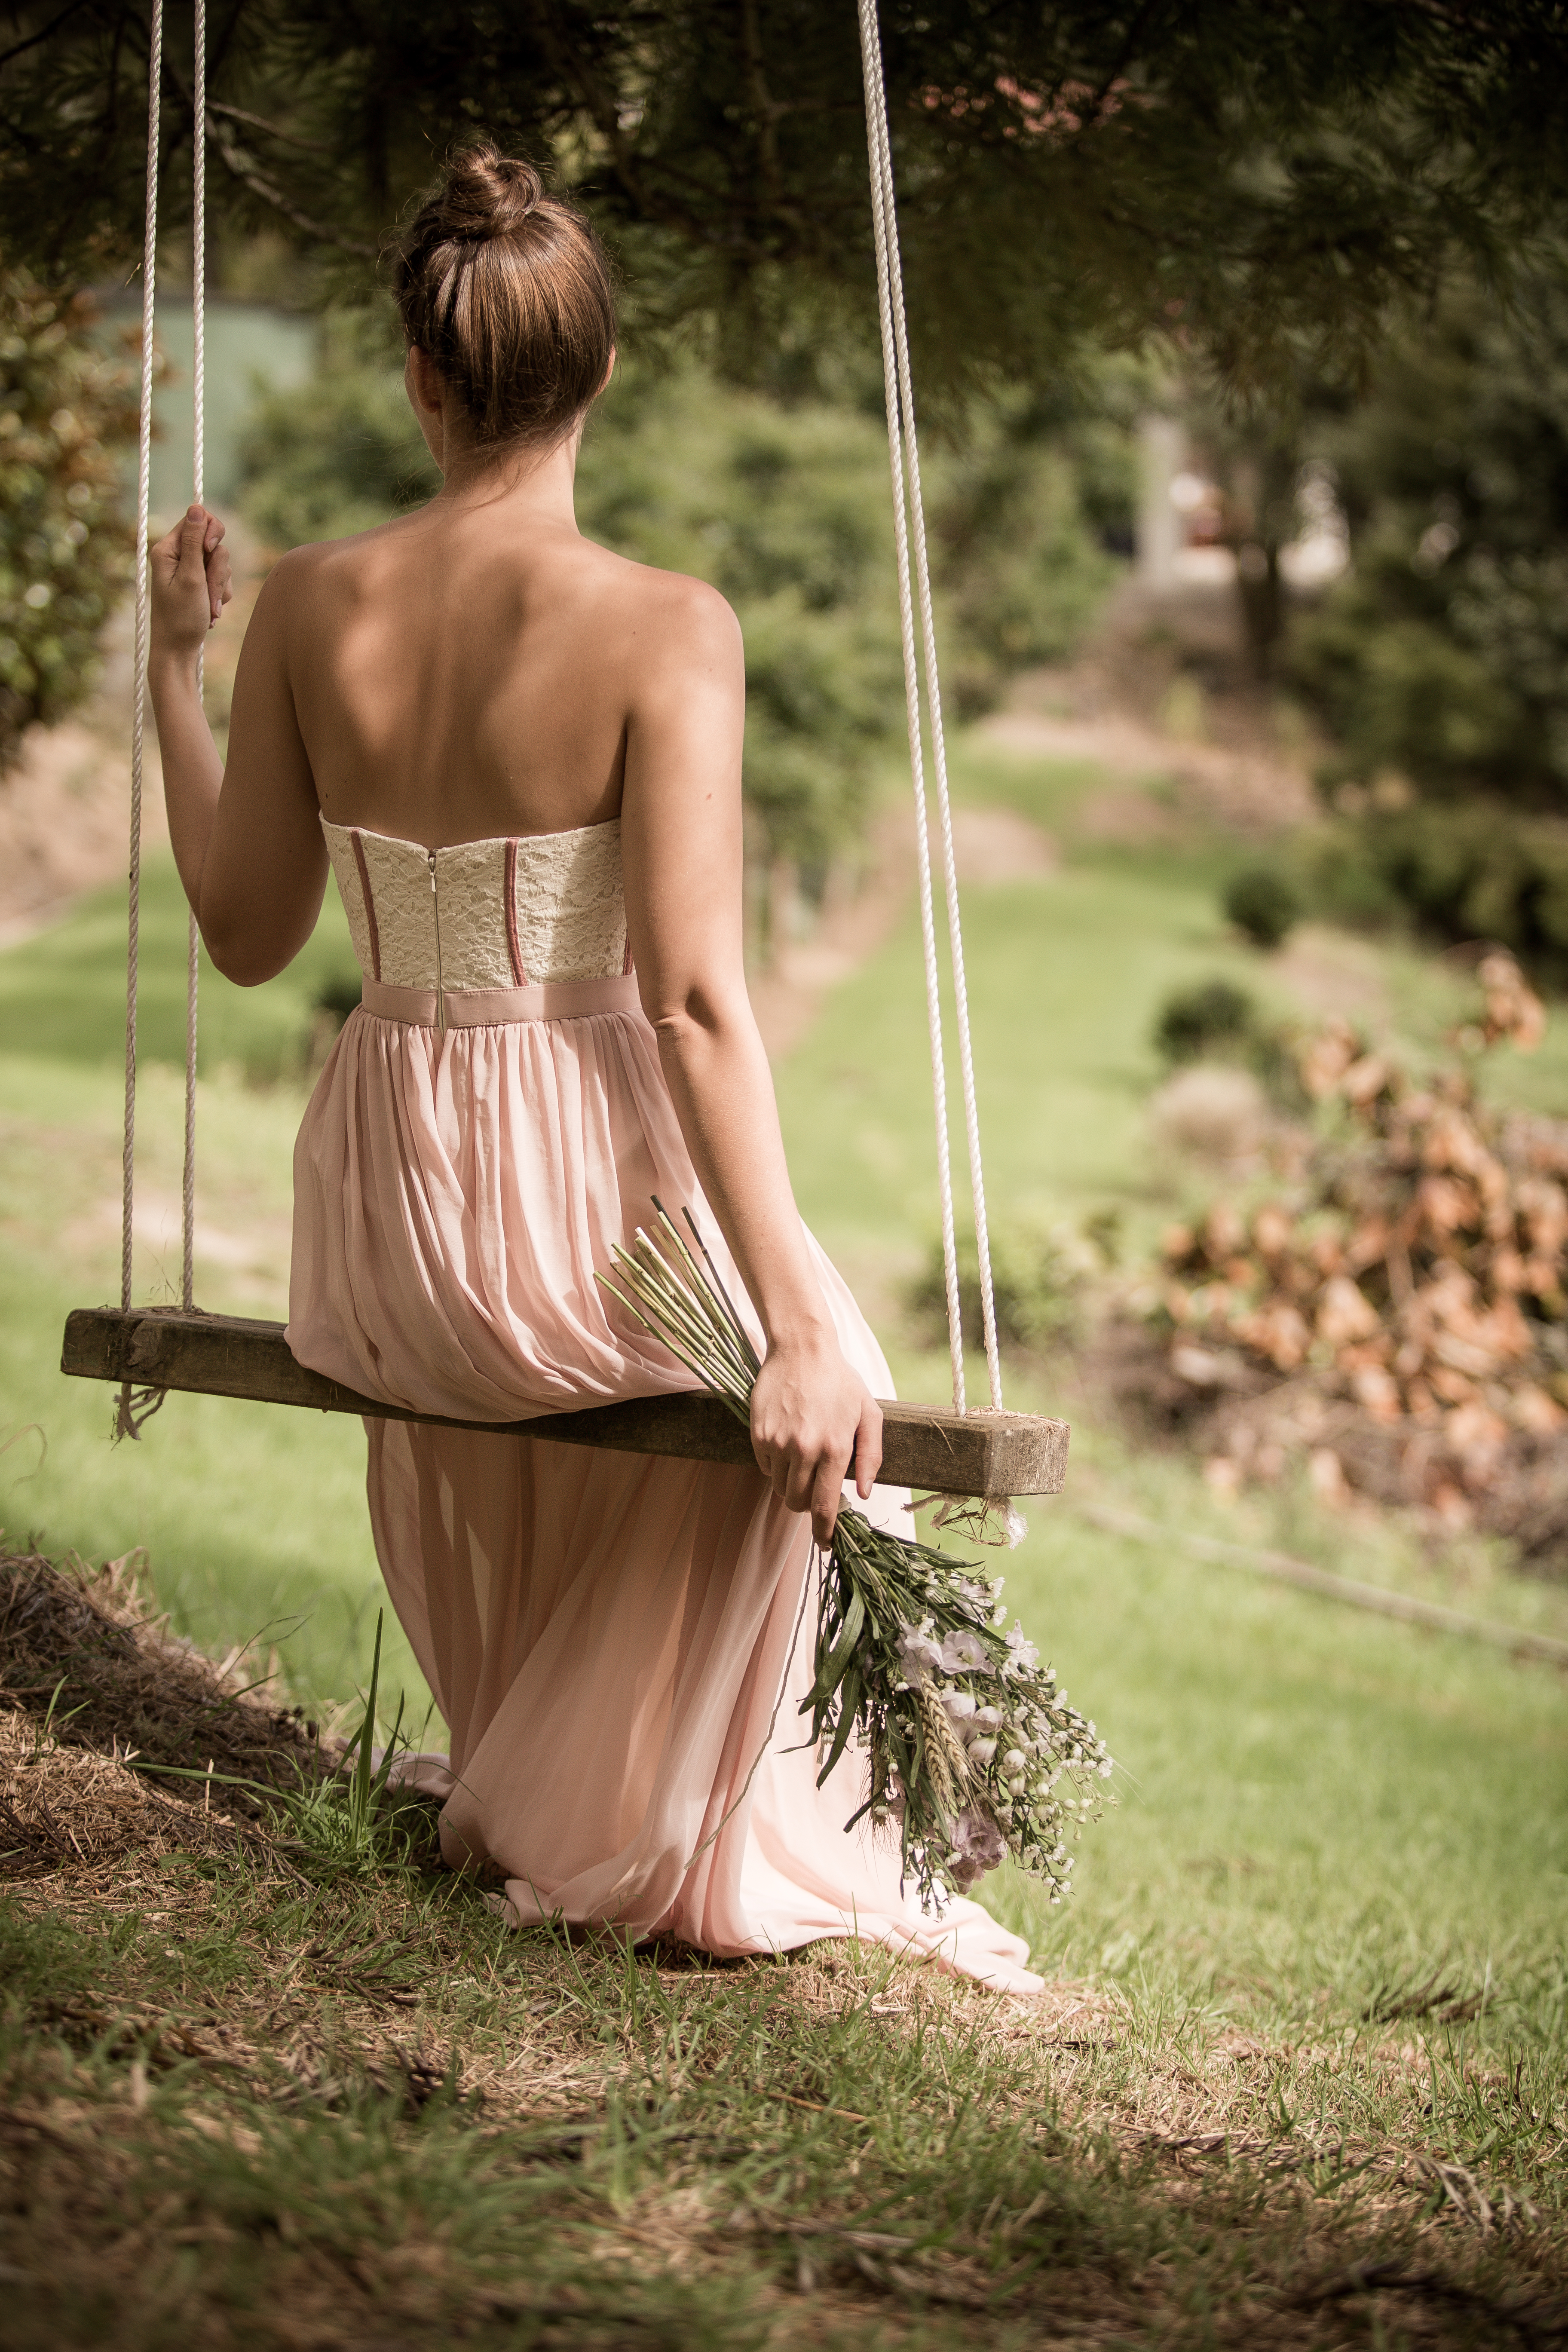
forest, grass, outdoor, person, blur, girl, woman, lawn, photography, sunlight, flower, summer, female, model, spring, green, sitting, fashion, swing, dress, design, photograph, beauty, photoshoot, gown, photo shoot, human positions, art model